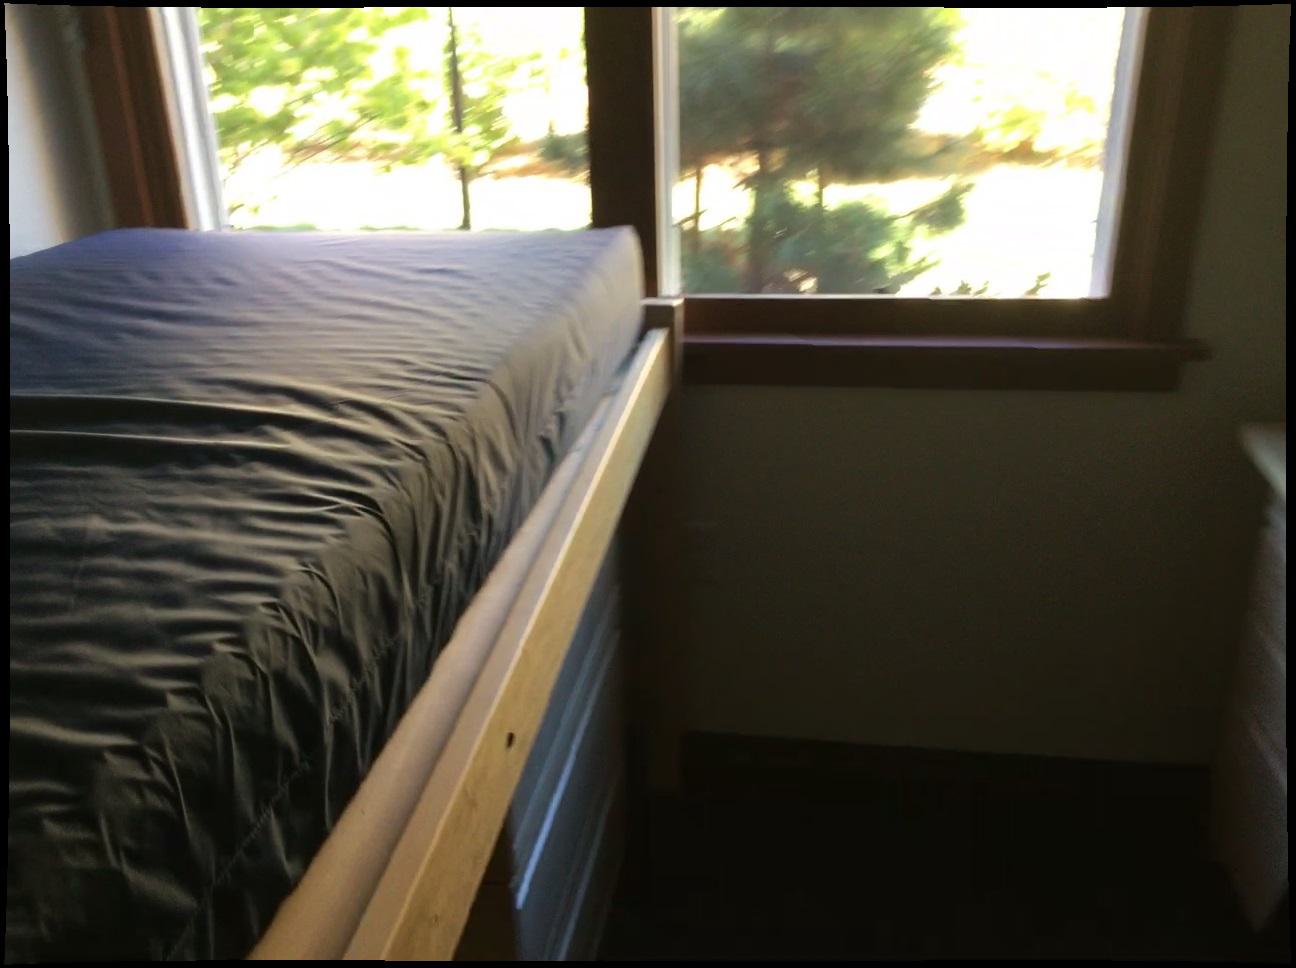
Question: In the image, there is the dresser. Pinpoint several points within the vacant space situated right of the dresser from the world's perspective. Your final answer should be formatted as a list of tuples, i.e. [(x1, y1), ...], where each tuple contains the x and y coordinates of a point satisfying the conditions above. The coordinates should be between 0 and 1, indicating the normalized pixel locations of the points.
Answer: [(0.716, 0.967), (0.711, 0.920), (0.708, 0.877), (0.704, 0.839), (0.667, 0.963), (0.665, 0.916), (0.664, 0.874), (0.661, 0.836), (0.620, 0.959), (0.620, 0.912), (0.620, 0.871), (0.620, 0.833), (0.572, 0.955), (0.574, 0.909), (0.576, 0.867), (0.578, 0.830), (0.520, 0.999), (0.525, 0.949), (0.529, 0.905), (0.533, 0.864), (0.537, 0.826)]